Finland's Bandy Association

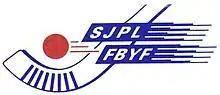
The logo of the association.

Finland's Bandy Association (Finnish: "Suomen Jääpalloliitto", Swedish: "Finlands Bandyförbund") is the governing body for the sport of bandy in Finland. Bandy was one of the sports for which the Ball Association of Finland, founded in 1907, was created. The present Finnish Bandy Association was founded on 18 March 1972, to take over bandy from the Ball Association of Finland, which from then on concentrated on association football only.